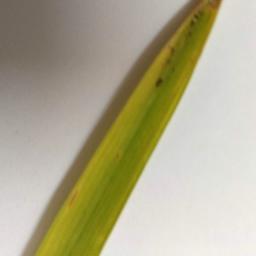
Label: Rice___Brown_Spot